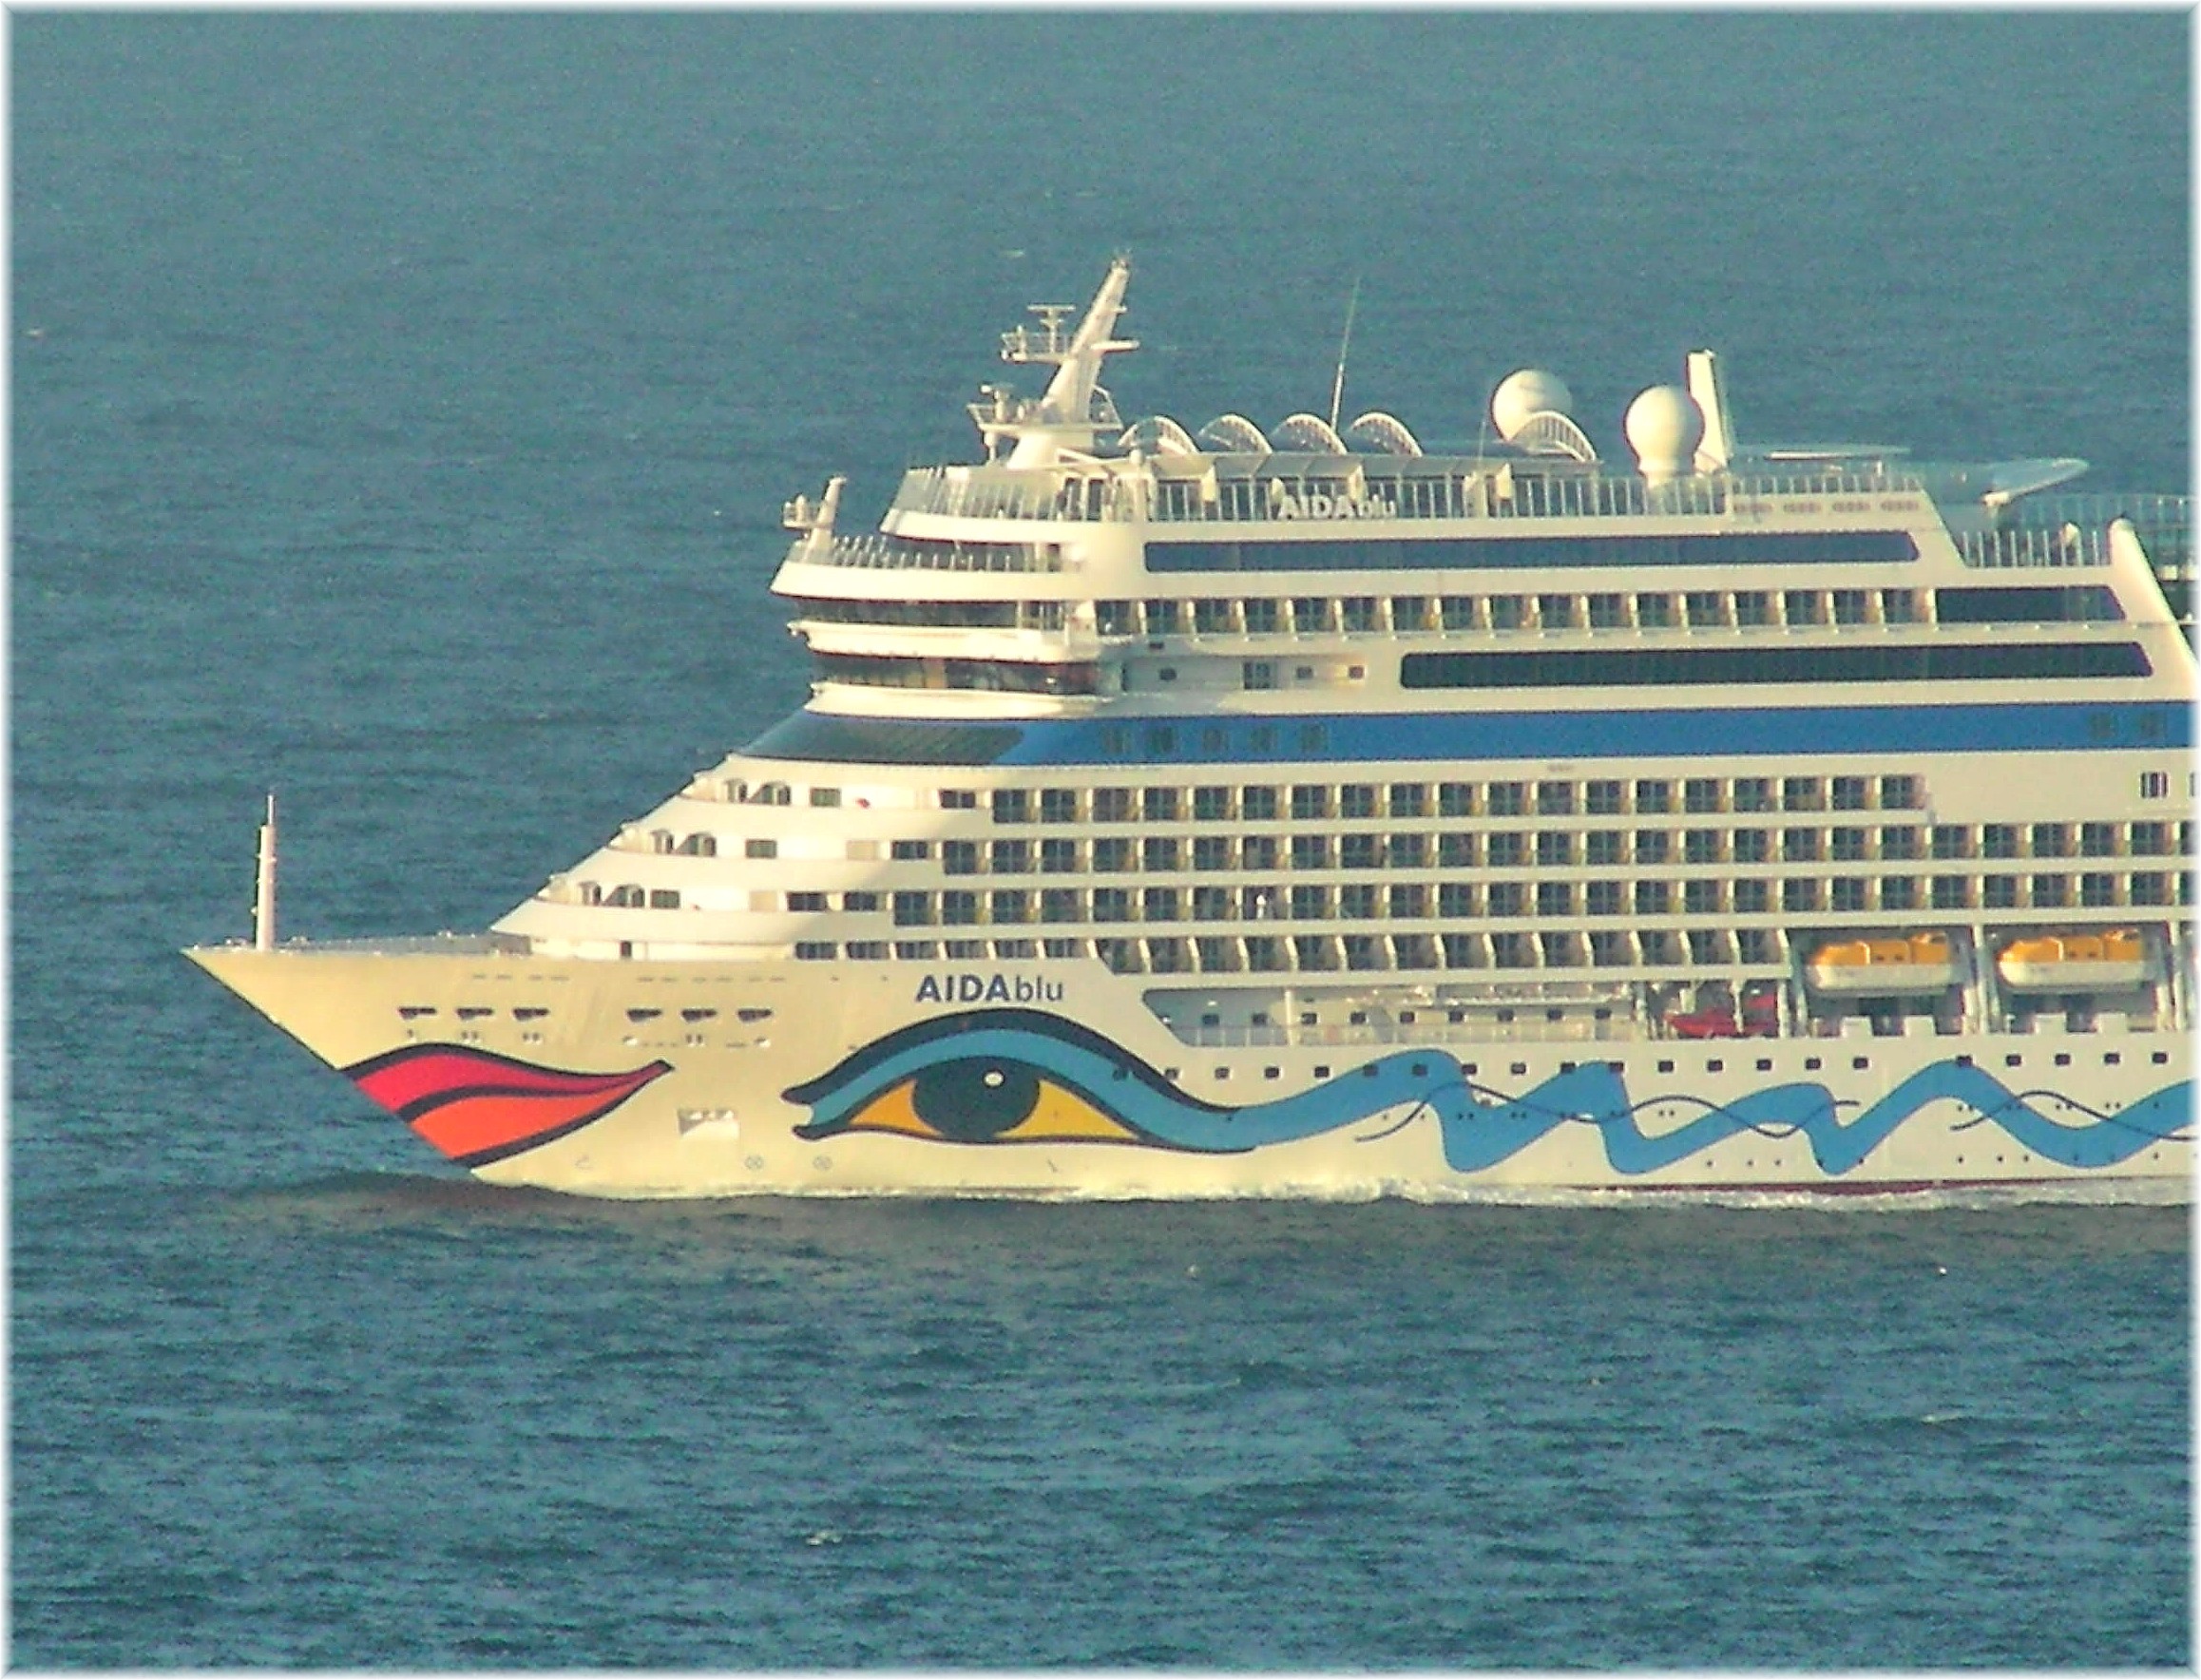
ship, europe, vehicle, ferry, spain, europa, mar, galicia, watercraft, cruise ship, espana, galiza, embarcaciones, atlantico, barcos, cruceros, motor ship, acoru a, coru a, passenger ship, ocean liner